Väinö Kohtanen

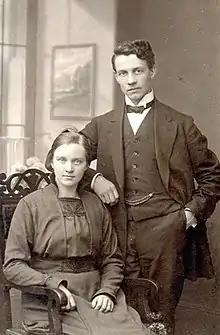
Väinö and Kirsti Kohtanen 1920

Väinö Bernhard Kohtanen (1889-1963) was an early pioneer, evangelist, college president and later, President of the Seventh-day Adventist Church in Finland during a career which spanned from 1912 - 1954. Kohtanen was one of the first Finnish speaking evangelists of that faith, and is credited with critically contributing to the introduction and spread of Seventh-day Adventism in Finland and parts of Scandinavia. Through primarily his efforts and those of two colleagues, Aarne Rintala and Kaarlo Soisalo, church membership in Finland grew rapidly, especially among young people. A popular speaker, Kohtanen's evangelistic meetings held in Helsinki in 1914, when he was just 25 years of age, were held in a hall that seated over 800 persons which he was able to "fill to overflowing" over consecutive nights. During his presidency of the Seventh-day Adventist Church in Finland from 1933 - 1938, membership increased by 32%.